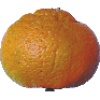
Label: mandarine